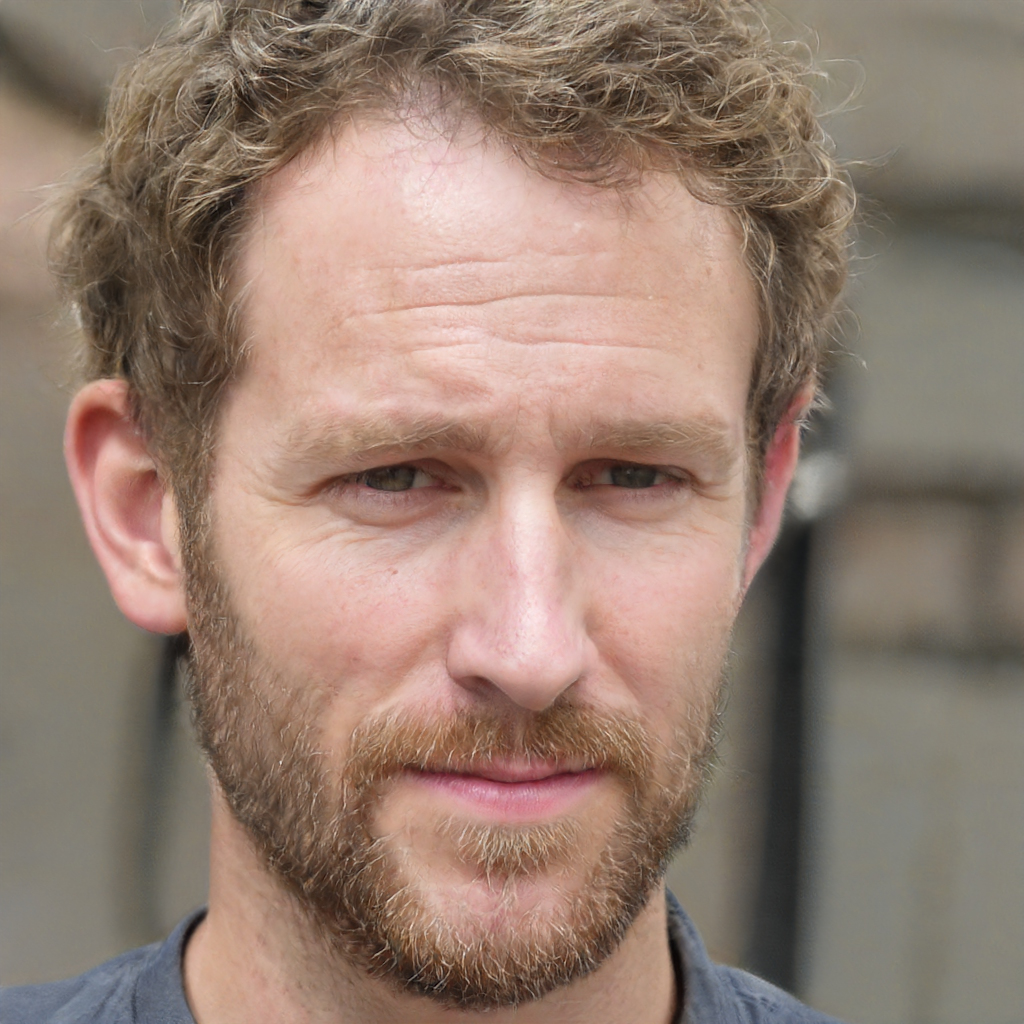
Portrait style: Real Portrait